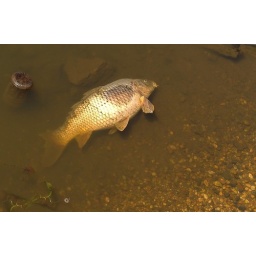
The bottle floating in the water next to the fish says a lot about what we need to be concerned with.